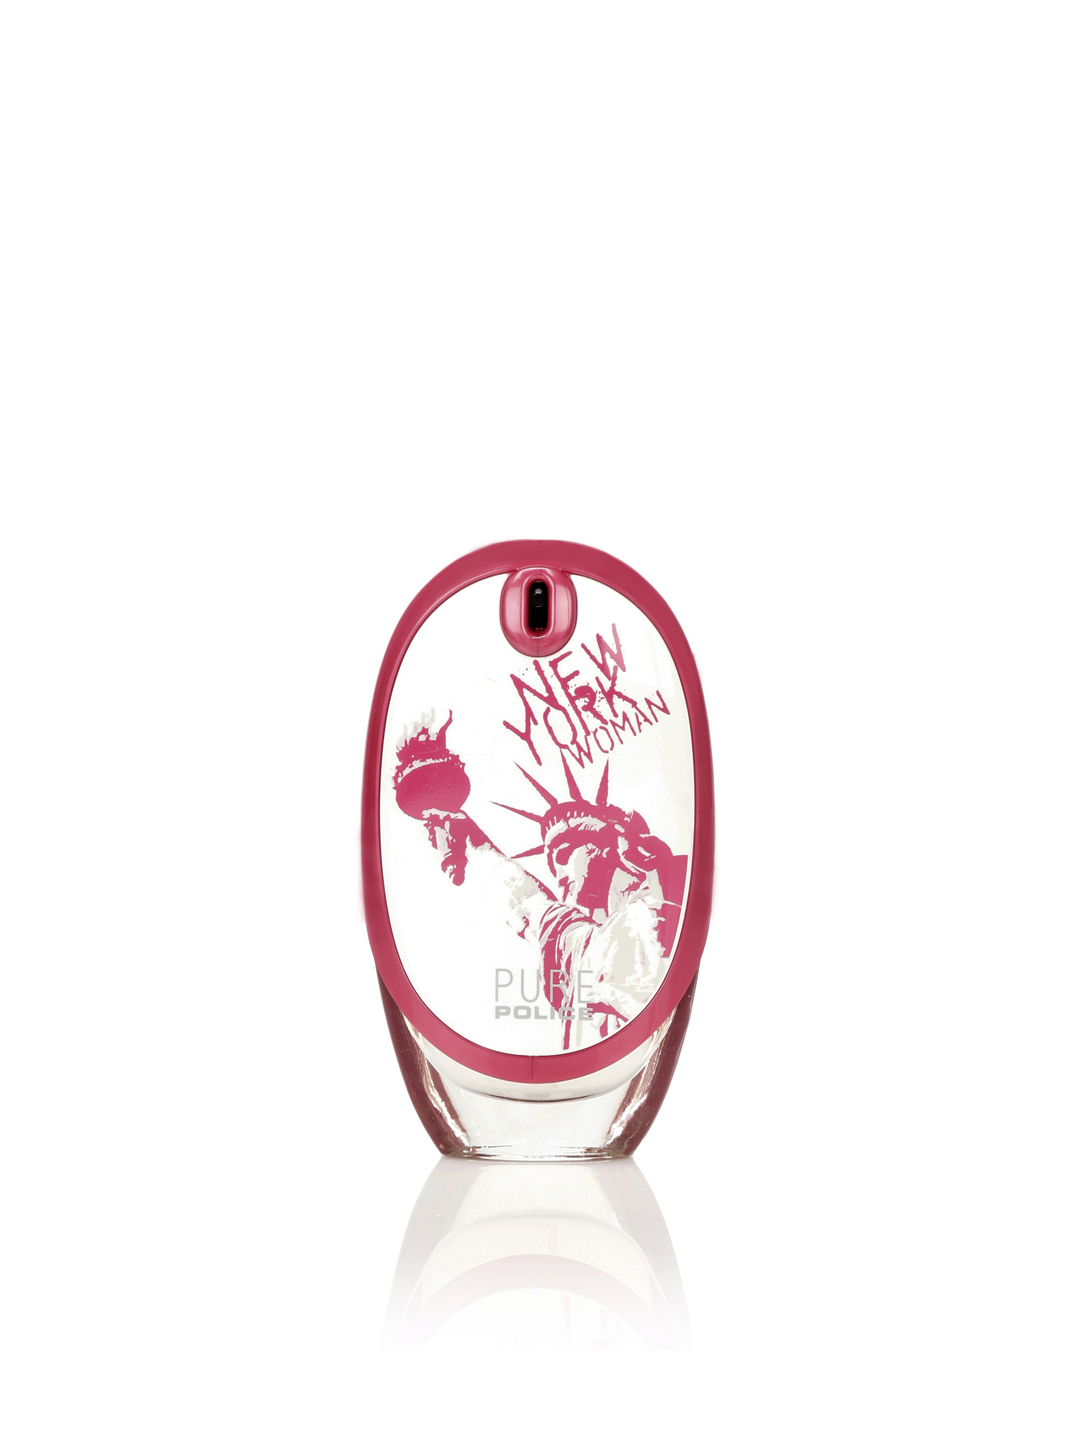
Police Women Pure Perfume
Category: Personal Care / Fragrance / Perfume and Body Mist
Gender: Women
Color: White
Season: Spring 2017
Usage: Casual